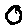
Label: 0